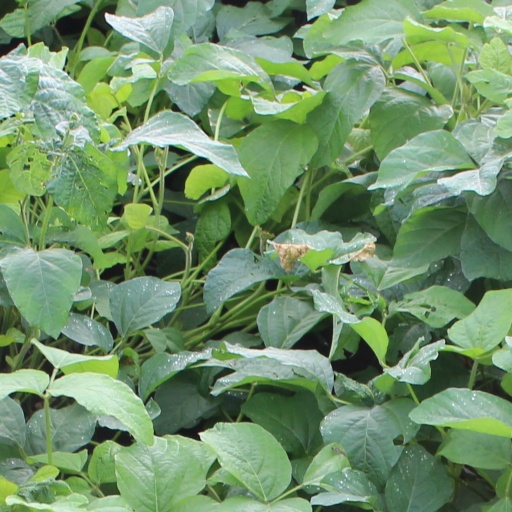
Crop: soybean